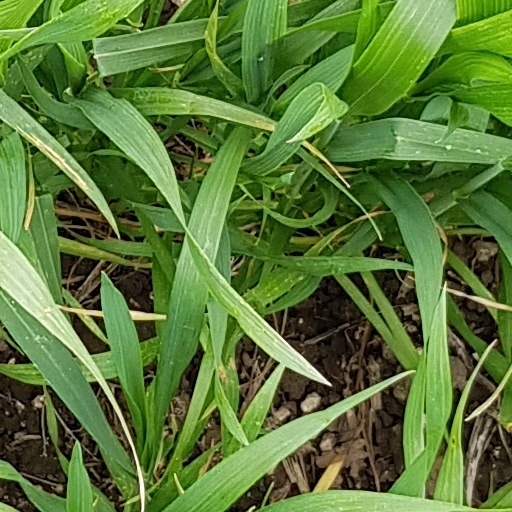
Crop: wheat